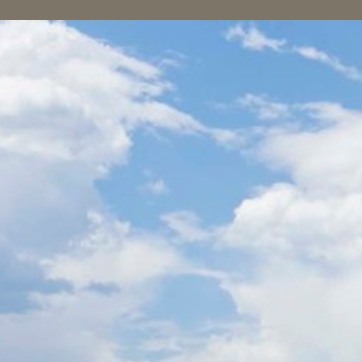
Material: sky